Ranasthali (film)

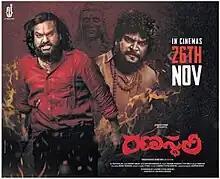
Theatrical release poster

Ranasthali is a 2022 Indian Telugu-language action drama film directed by Parasuram Srinivas and starring Ammu Abhirami, Dharma, and Chandni Rao.